James Jeffray

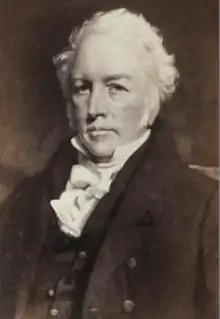
James Jeffray

James Jeffray (1759–1848) was a Scottish academic. He was professor of anatomy and botany at the University of Glasgow from 1790 until 1848. This 58 years of professorship is one of the longest in Scottish history.